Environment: real
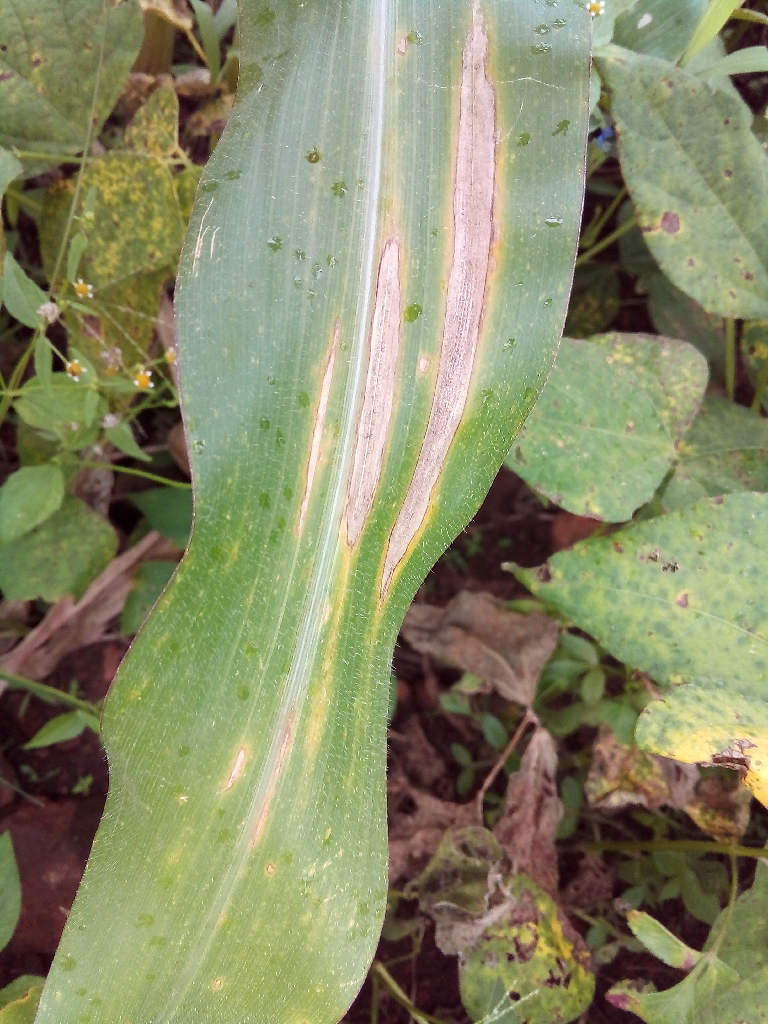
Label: northern_corn_leaf_blight